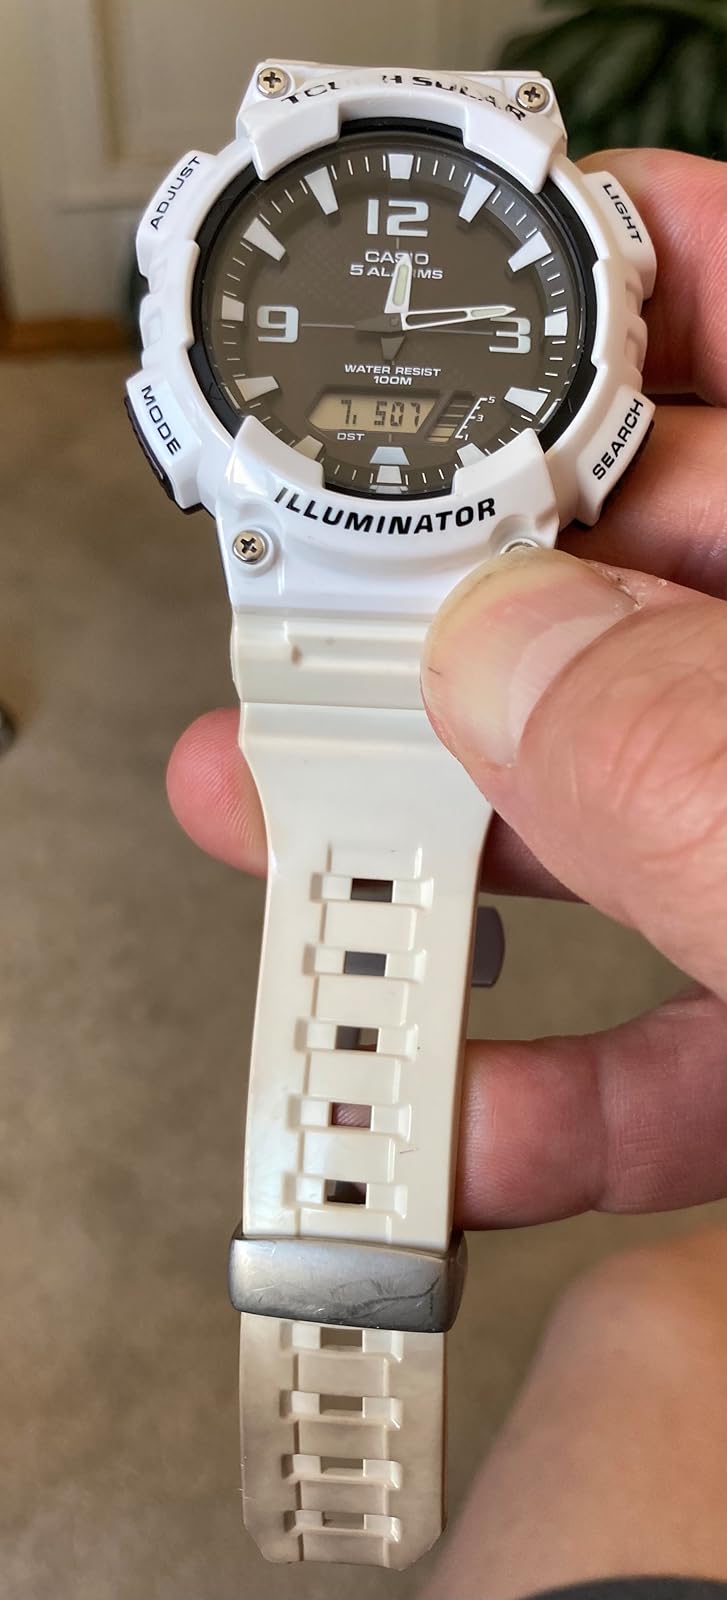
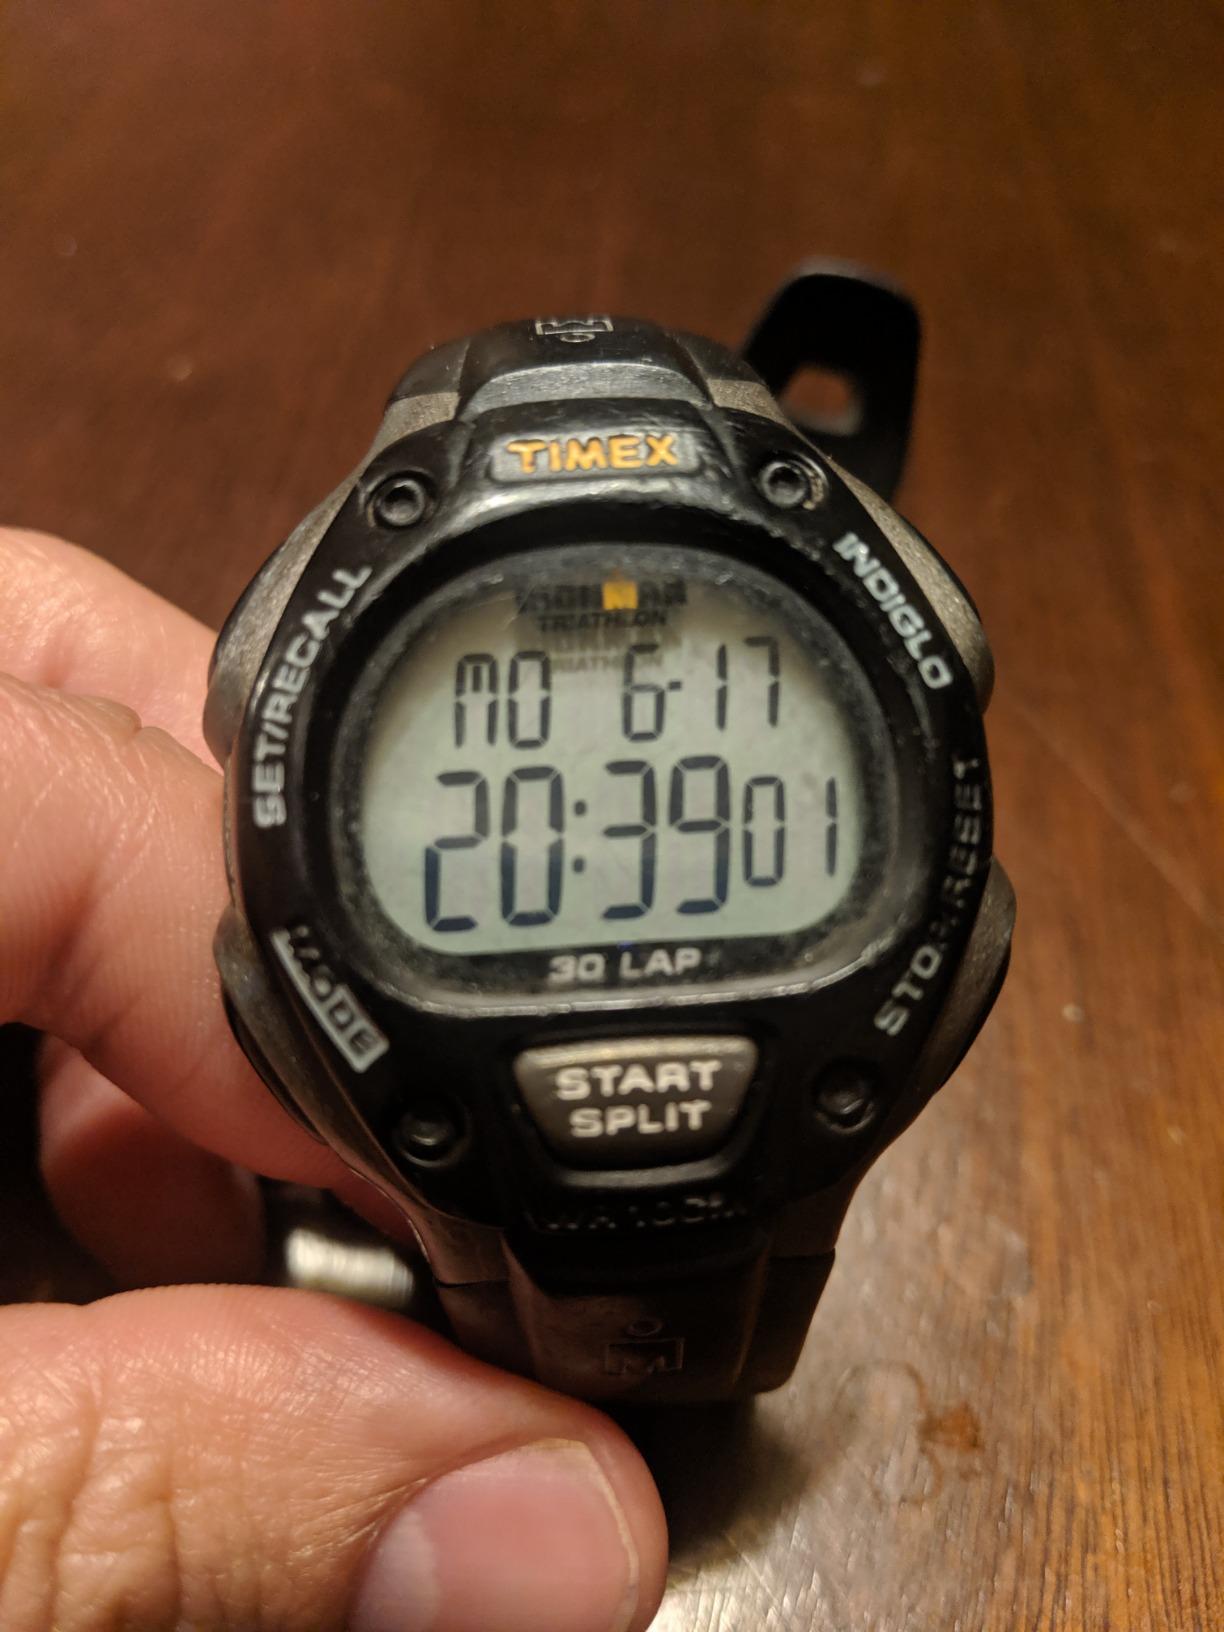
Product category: accessories_watch
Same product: no